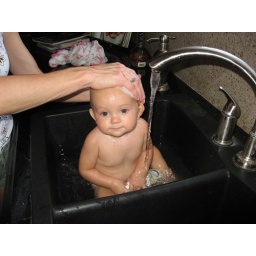
She's a whole lot cuter sitting in the kitchen sink than I would be!